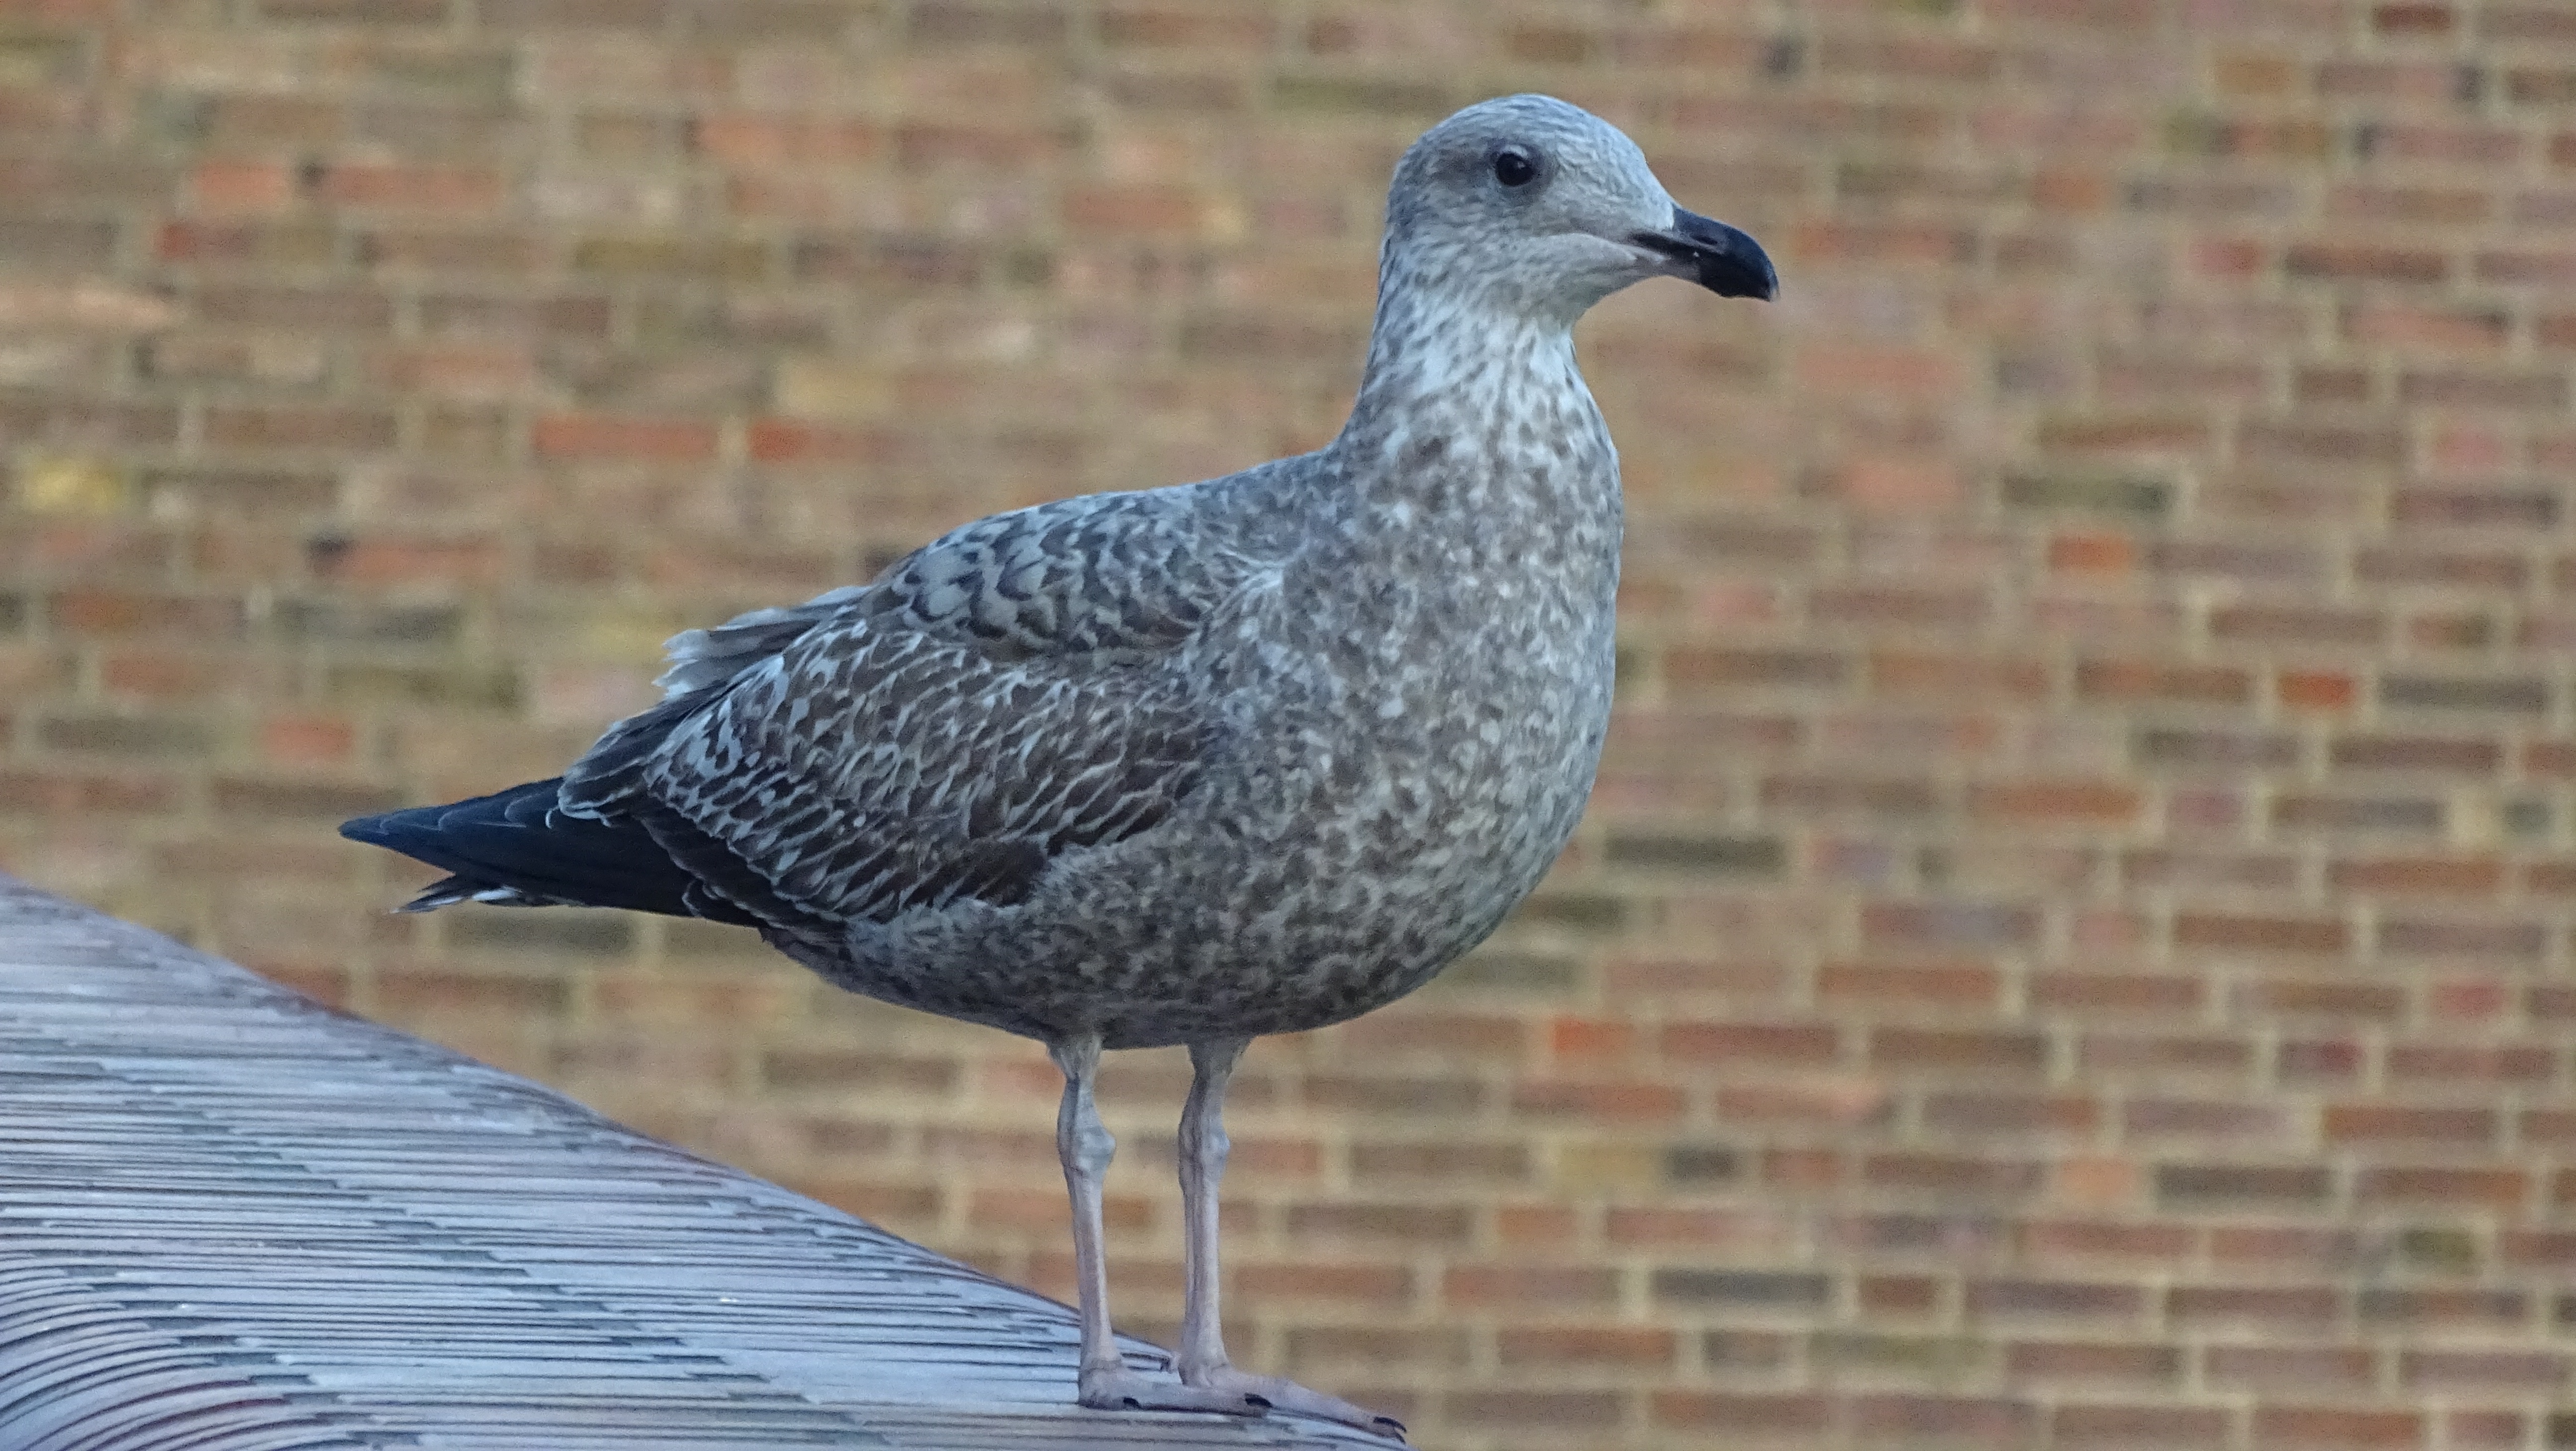
sea, coast, water, bird, seabird, seagull, wildlife, gull, beak, fauna, vertebrate, north sea, wilhelmshaven, charadriiformes, pigeons and doves, stock dove